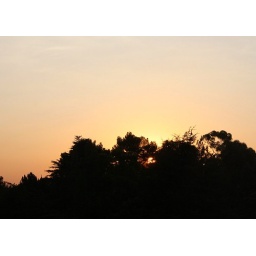
This reminds me of the &amp;quot;Land of Elyon&amp;quot; book series by Patrick Carman. The books are absolutely AMAZING.